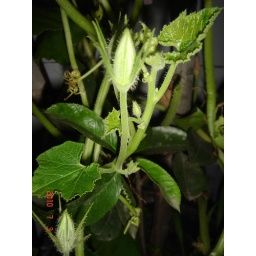
Green buds in flower container at my home with photos captured by myself !